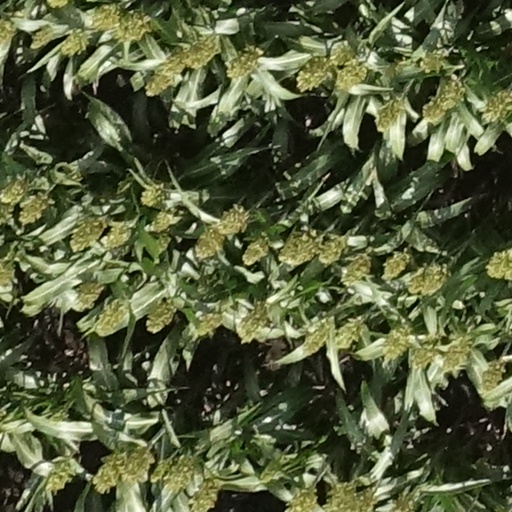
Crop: sorghum